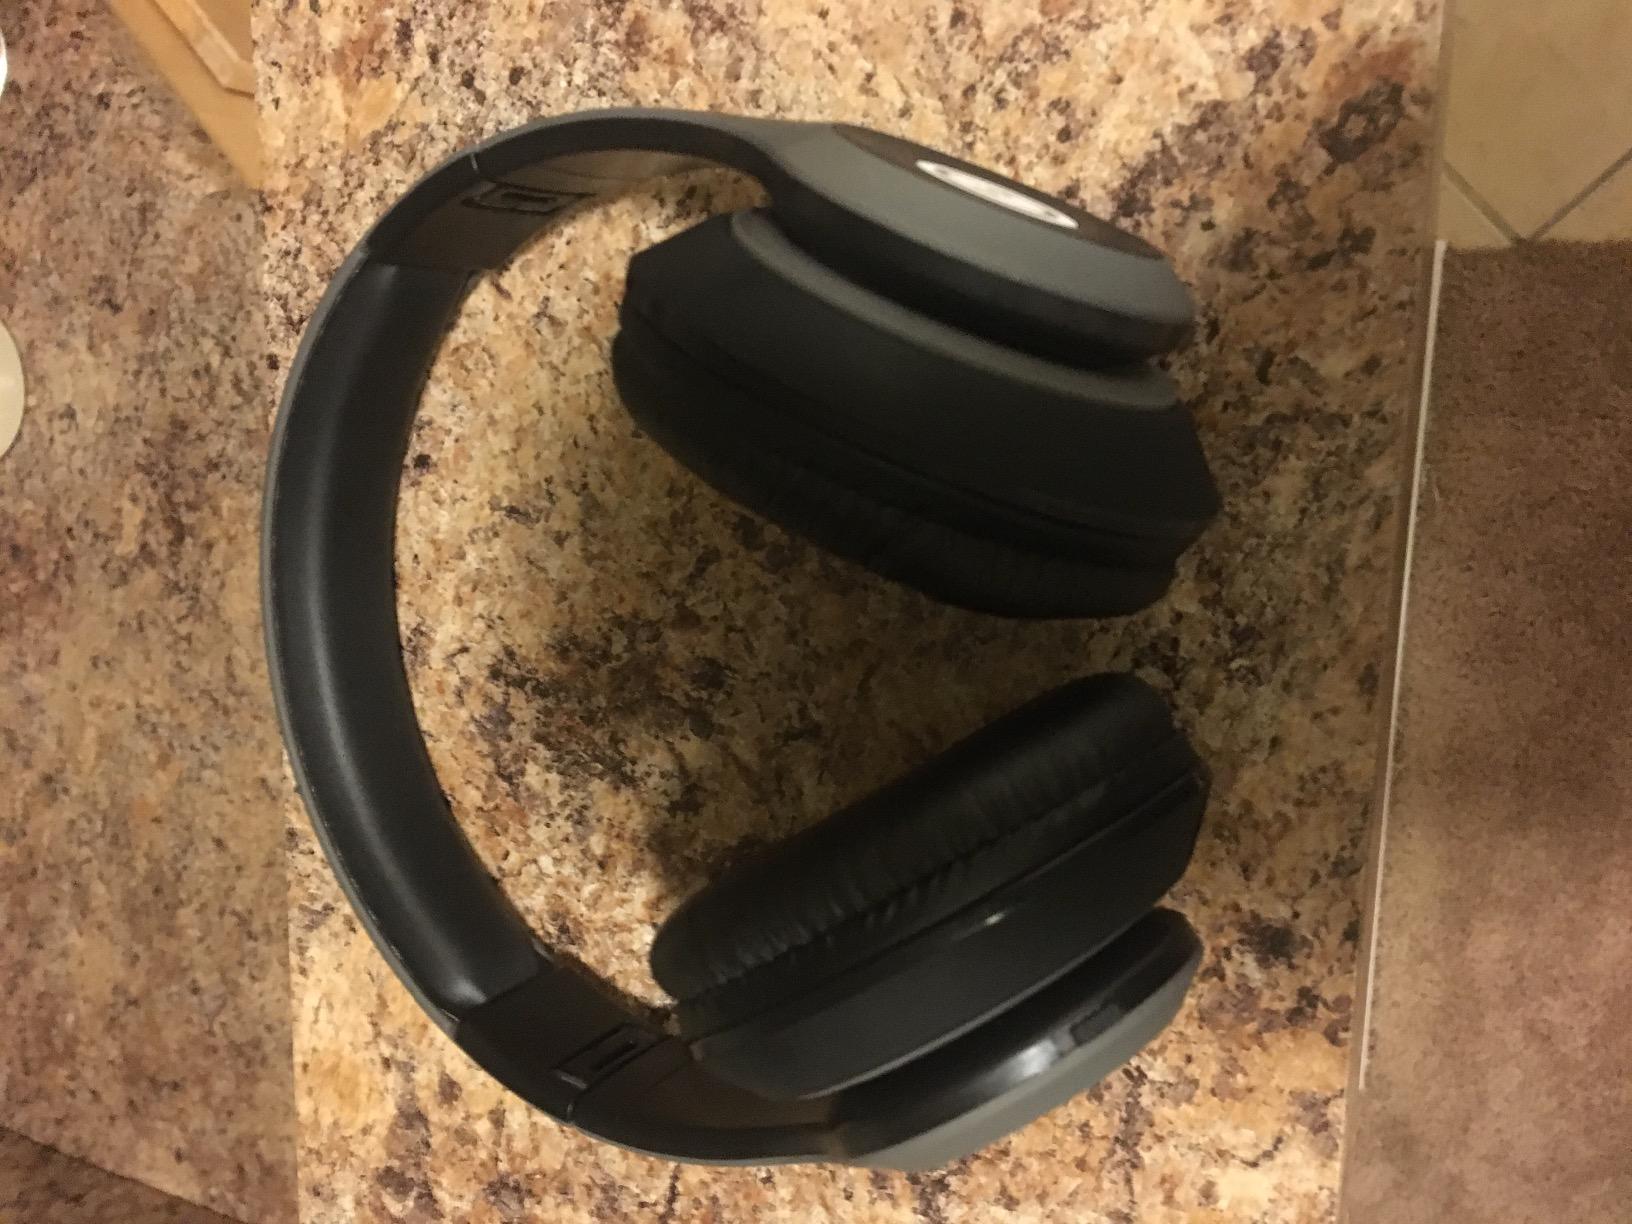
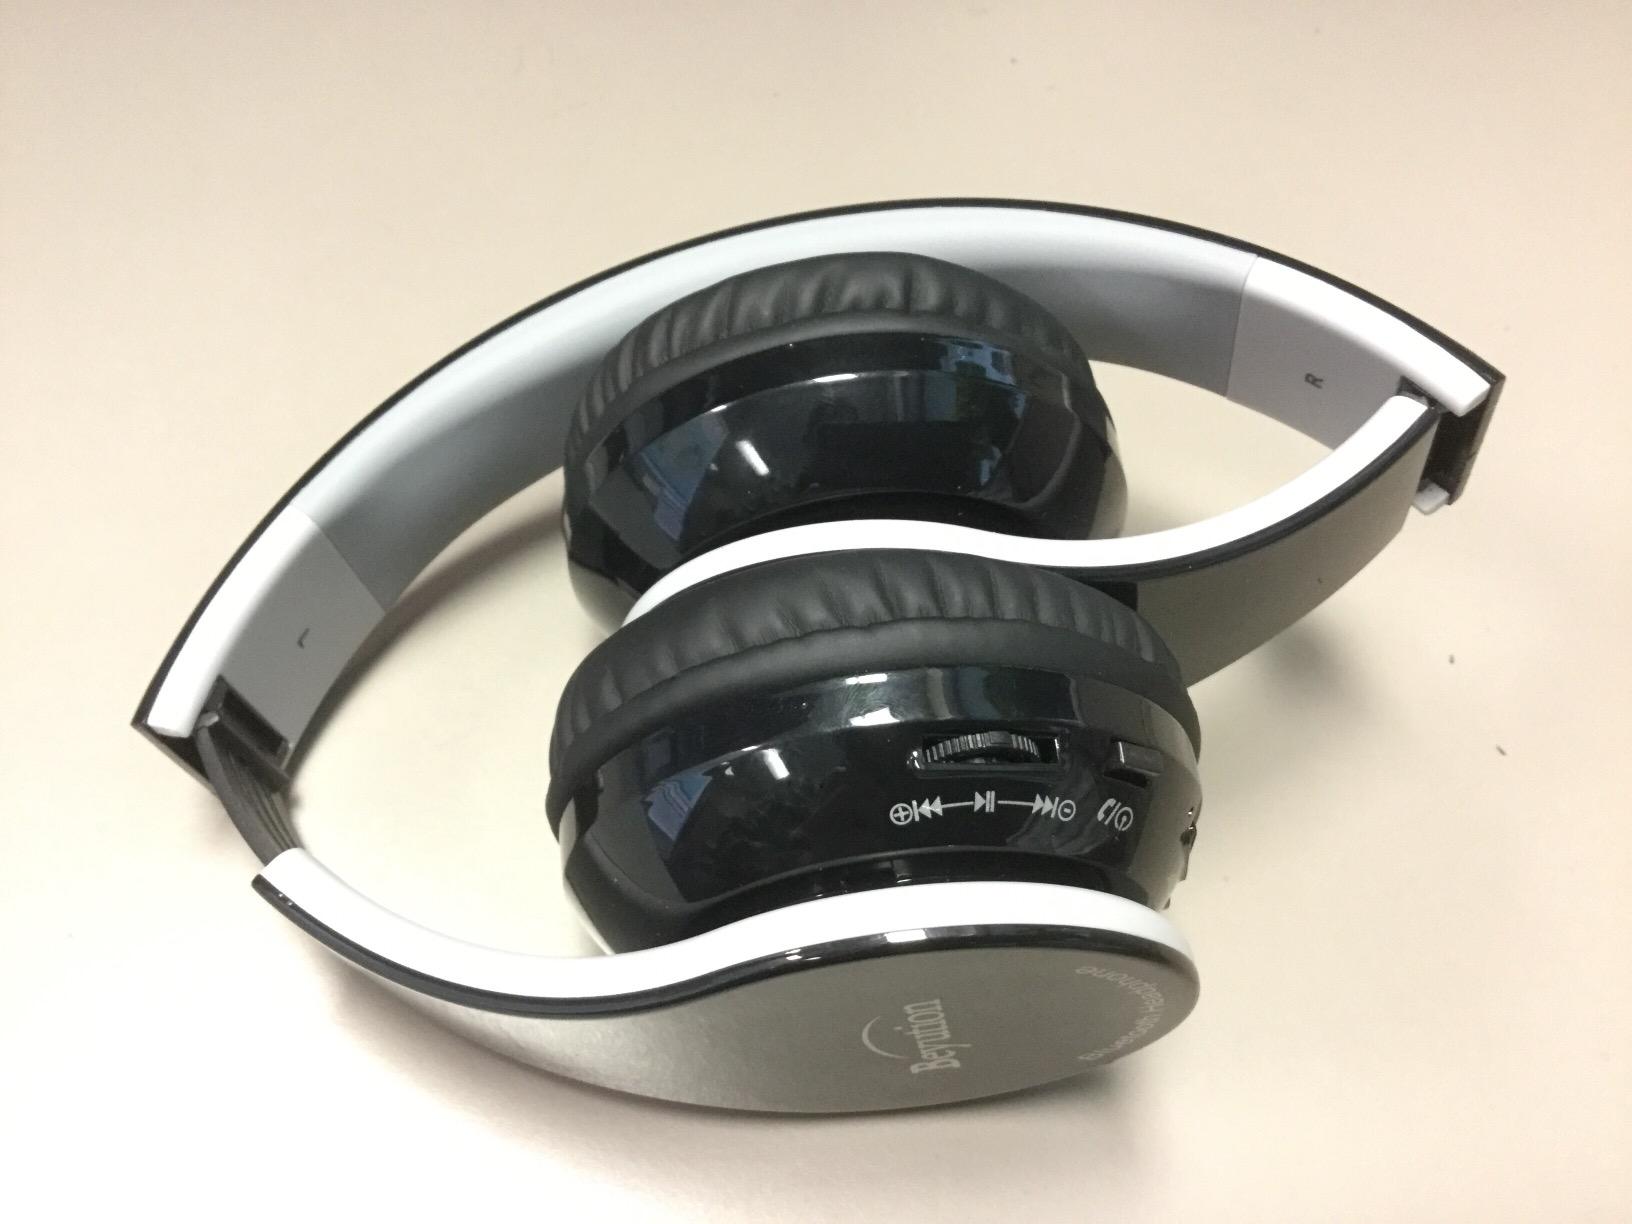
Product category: headphones
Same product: no